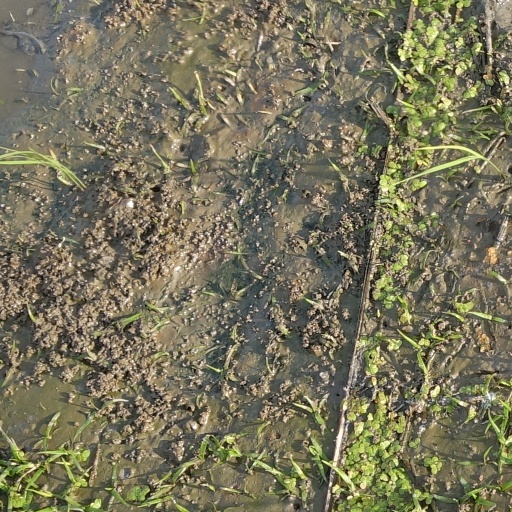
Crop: rice